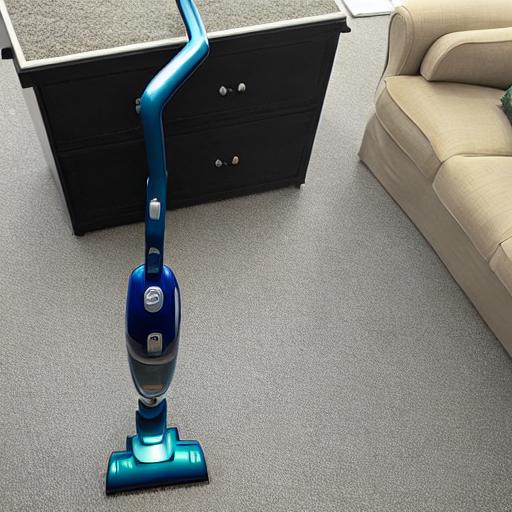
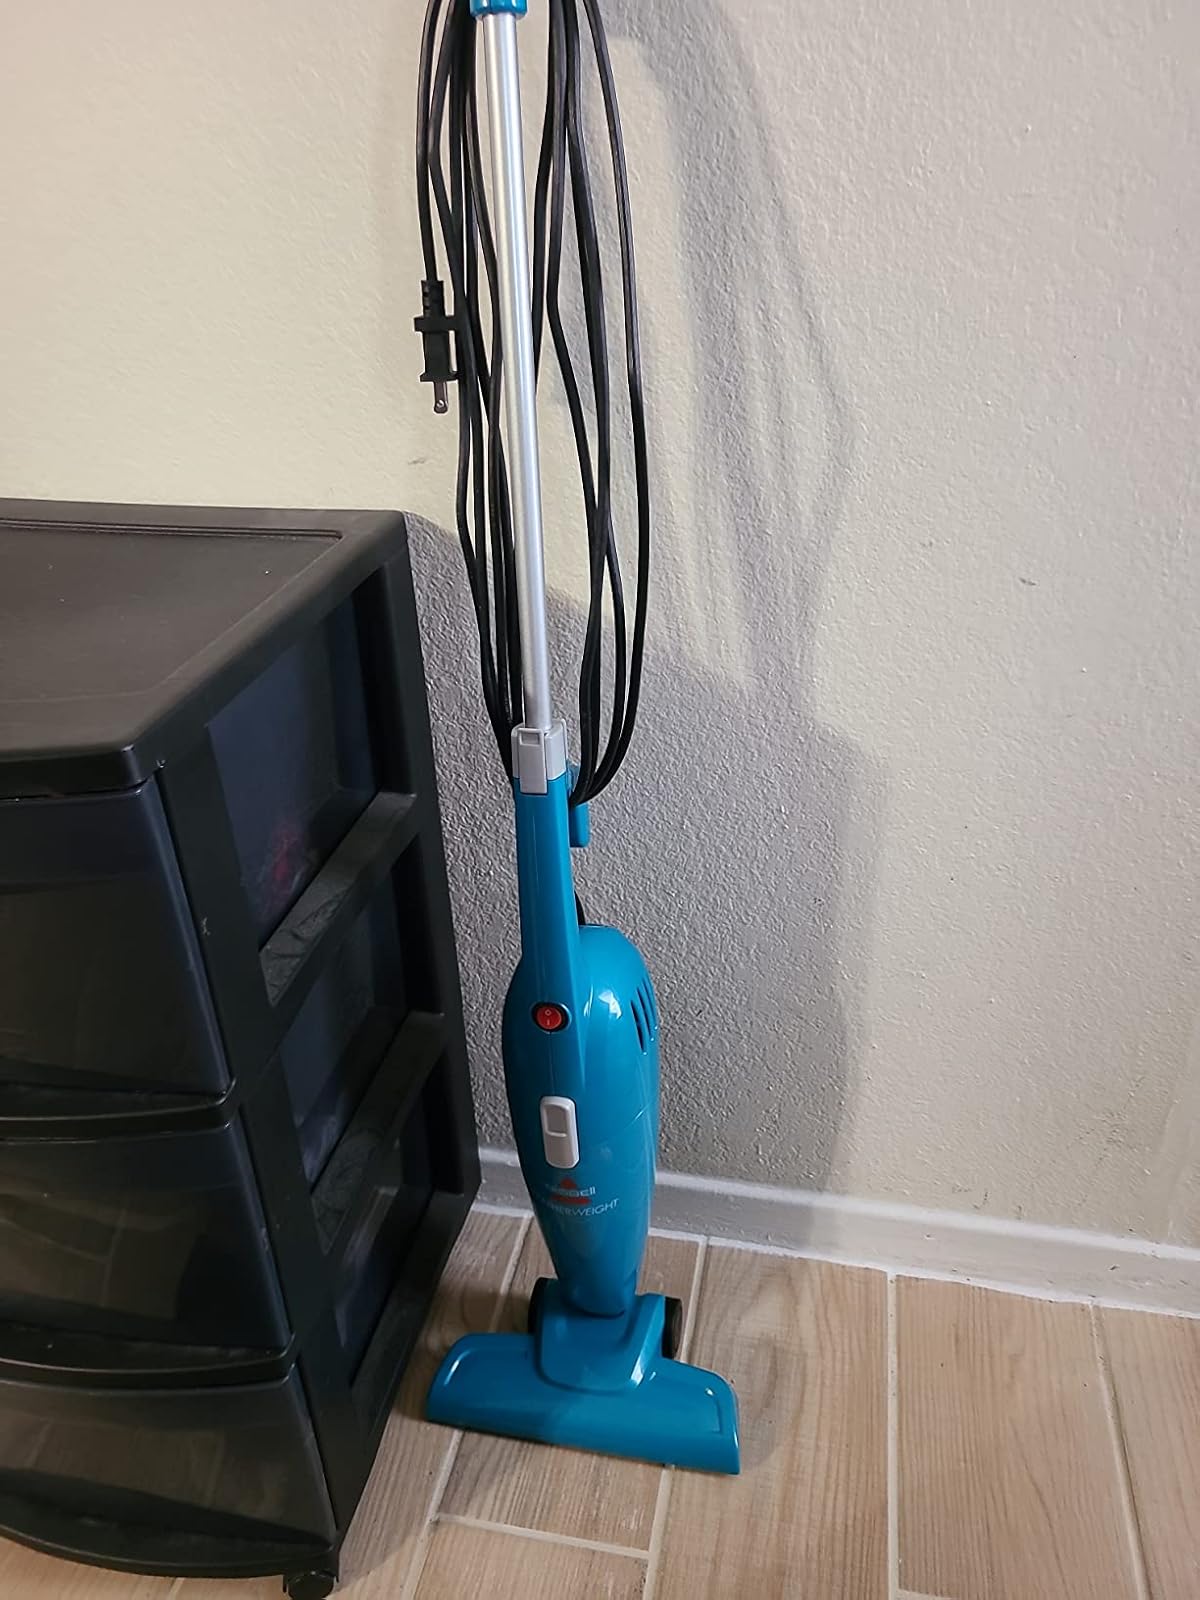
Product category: items_vacuum
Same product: no